Robin DR.200

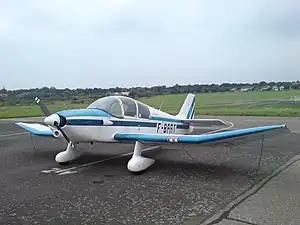
DR.221 Dauphin

The Robin DR.200 is a family of French conventional landing gear single-engined light touring or training cabin monoplanes. Originally produced by Centre Est Aéronautique the company later changed its name to Avions Pierre Robin.